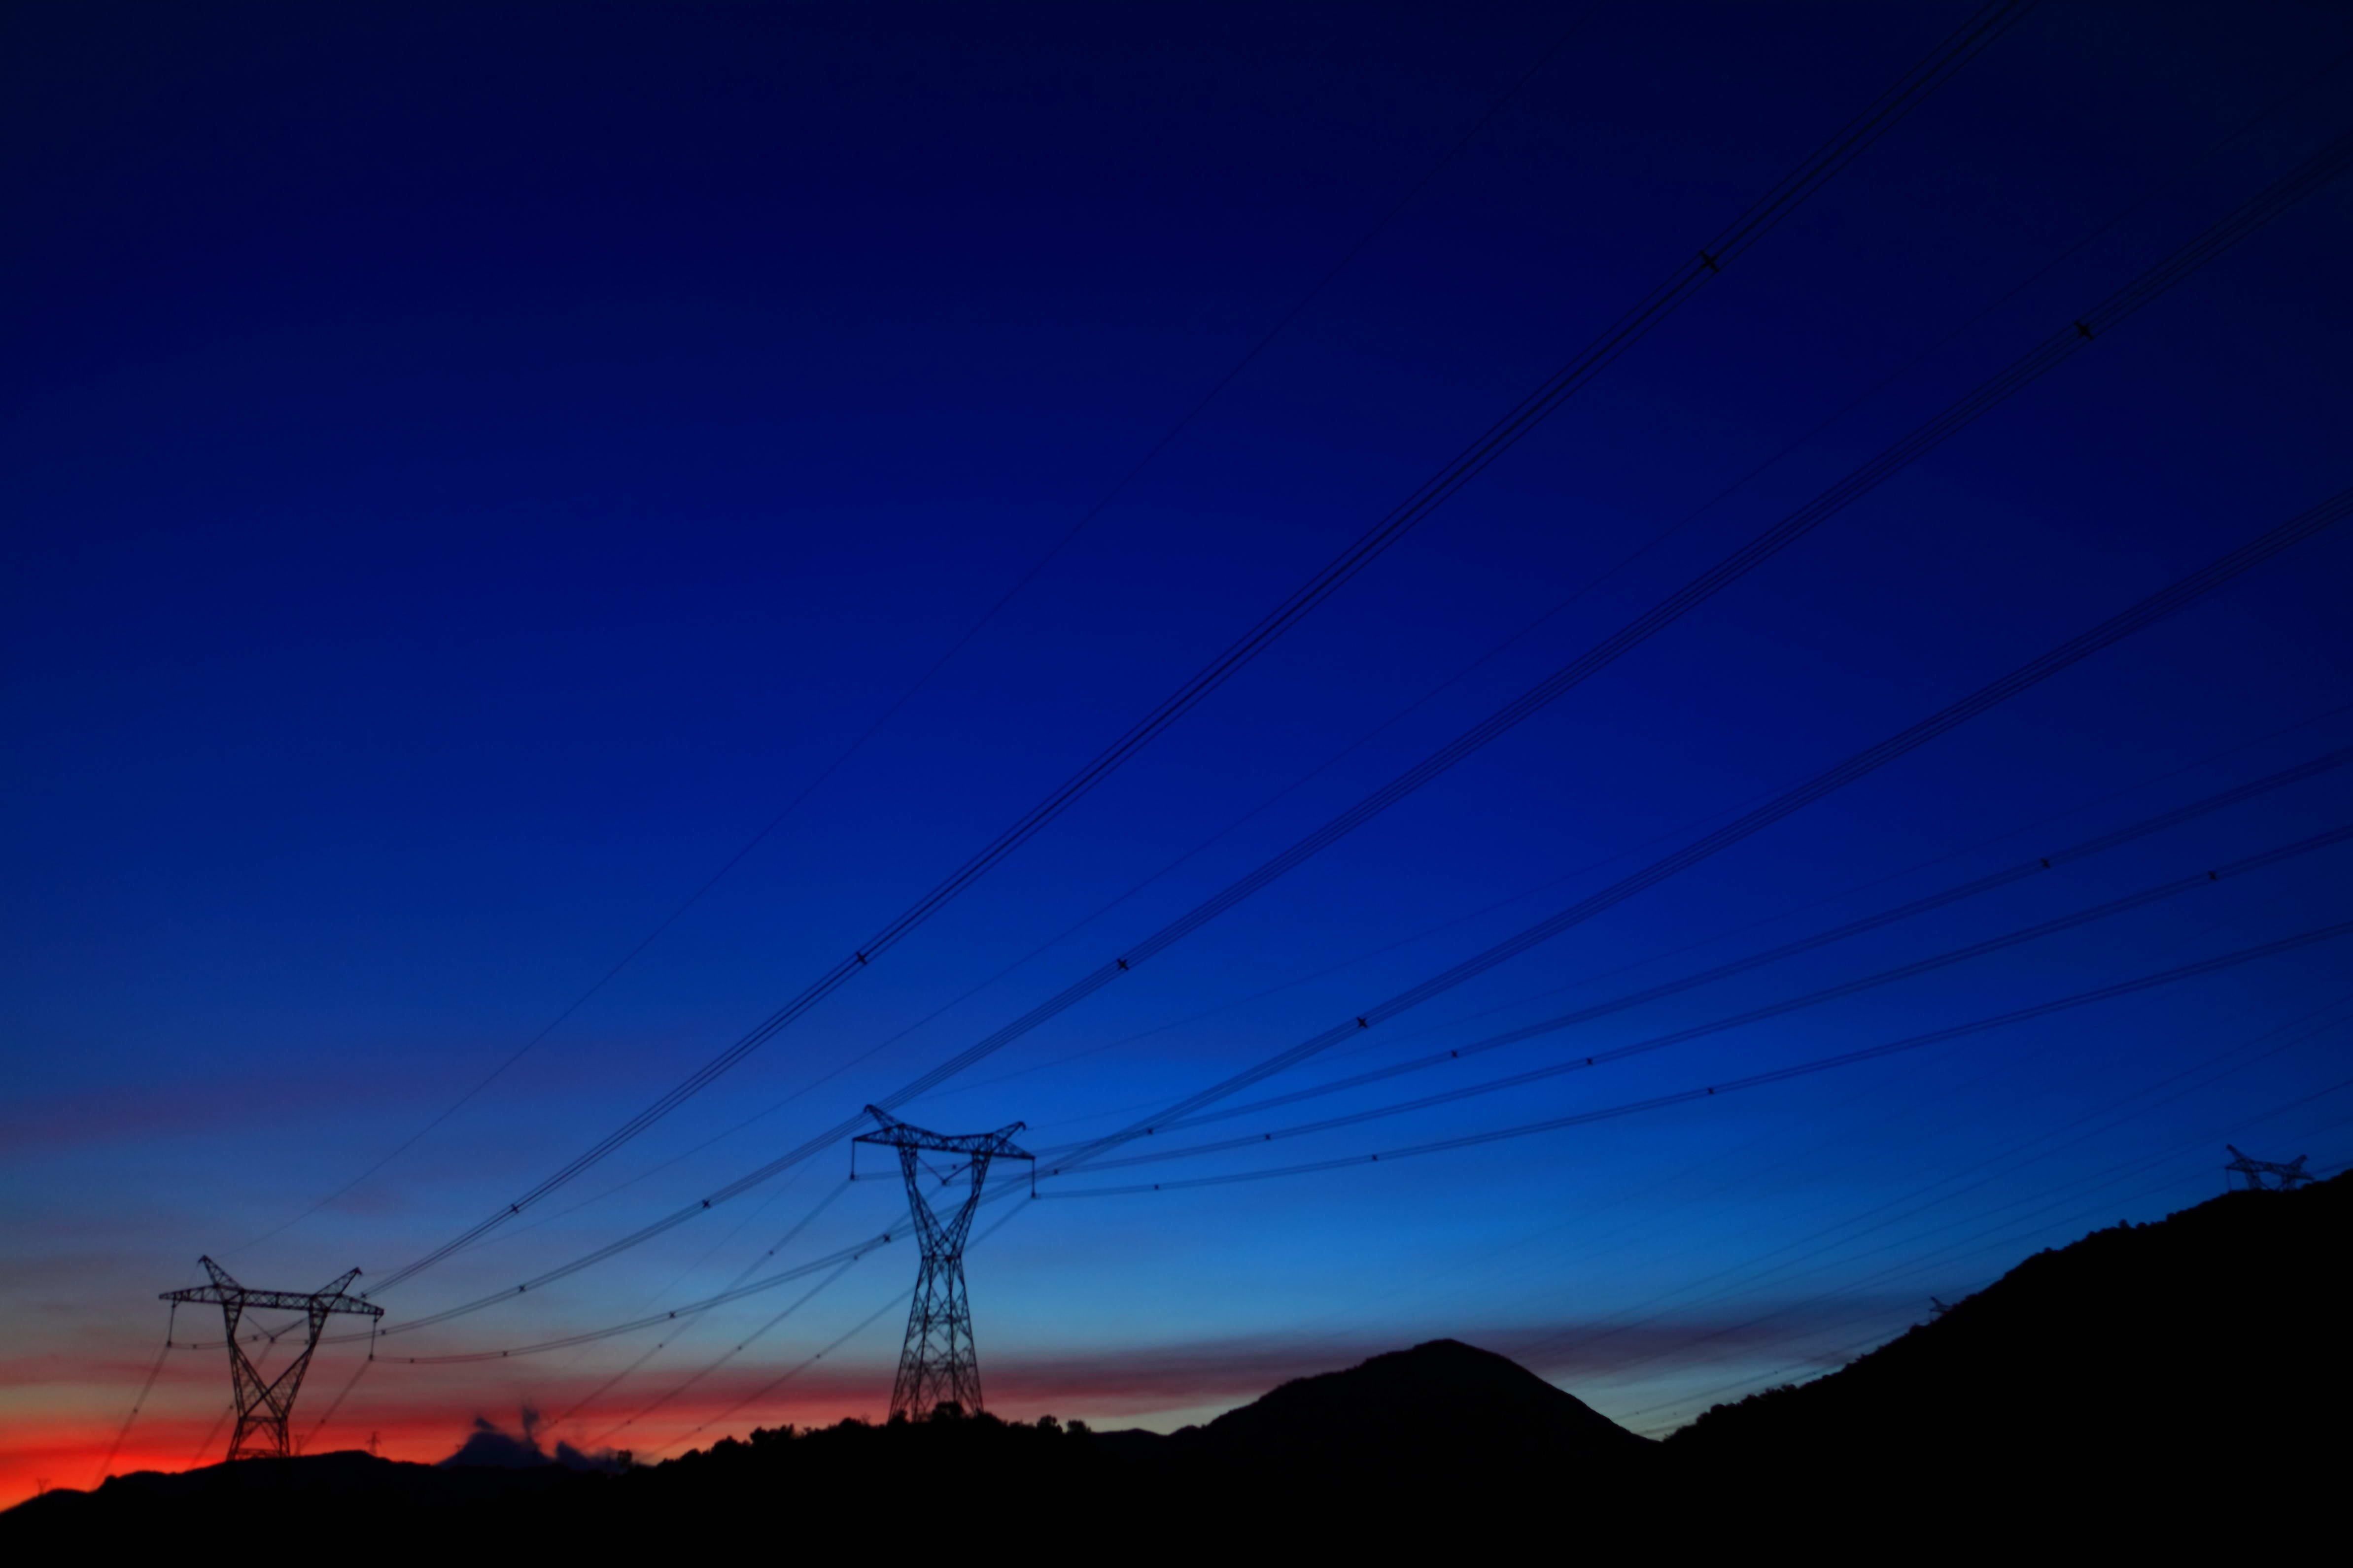
horizon, cloud, sky, sunrise, sunset, dawn, atmosphere, dusk, evening, twilight, line, electricity, power, pylons, afterglow, transmission line, china light and power, electric tower